Liz-N-Val

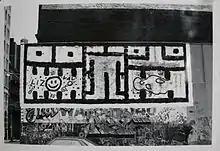
Houston and Mercer Billboard, 1985.

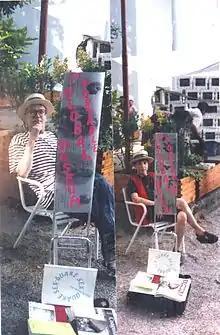
1st Portable Global Museum 1993 Venice Biennale.

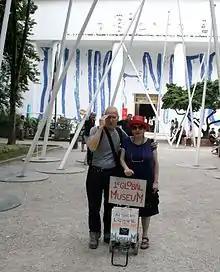
Liz-N-Val with 1st Global Museum at 2011 Venice Biennale

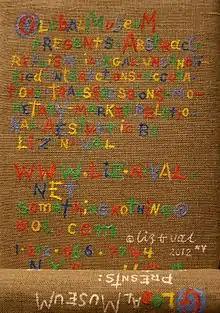
Liz-N-Val Rolled Peel 2012

Liz-N-Val is the moniker of the Eastern European art team Elizabeth Clark and Valentine Goroshko. They have been a working team for over thirty years inventing numerous conceptual museums and the concept of Signature Art. Liz-N-Val have mixed a variety of mediums including drawing, painting, sculpture and the combination of all of the above plus language art.